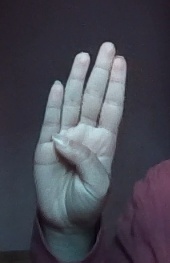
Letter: kaaf